New Tehri

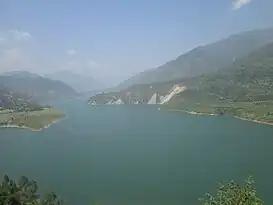
Tehri Lake/Reservoir

The major highway that links New Tehri is National Highway 34. It connects to major Uttarakhand cities Dehradun and Rishikesh. It is 99 km from Dehradun and 75 km from Rishikesh.